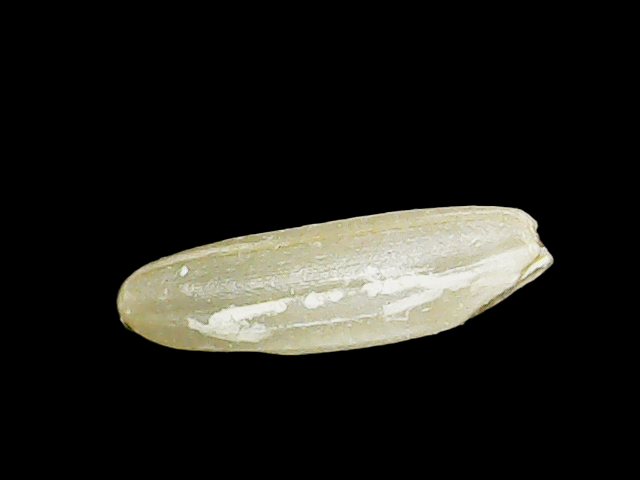
Rice variety: Binadhan17